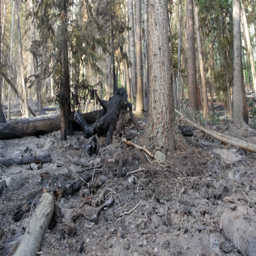
film character and charred trees after a large wildfire burned acres of forest on a mountain side filled with pine and aspen trees